Massimo d'Azeglio

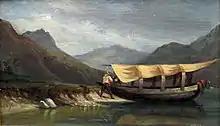
D'Azeglio in "Life on the Lake with a Boat"

He led an abstemious life in Rome, maintaining himself by painting Romantic landscapes which frequently included historical subjects. He also painted scenes for a self-composed opera. In 1830 he returned to Turin and, after his father's death in 1831, moved to Milan. He resided in Milan for twelve years, moving in the city's literary and artistic circles and, in 1834, helped to organise the "Salotto Maffei" salon, hosted by Clara Maffei. He became an intimate of Alessandro Manzoni the novelist, whose daughter he married. At that point, literature instead of art became his chief occupation; he produced two historical novels, "Niccolò dei Lapi" and "Ettore Fieramosca", in imitation of Walter Scott. The novels had a strong political context, with d'Azeglio aiming to illustrate the evils of foreign domination in Italy and to reawaken national feeling.